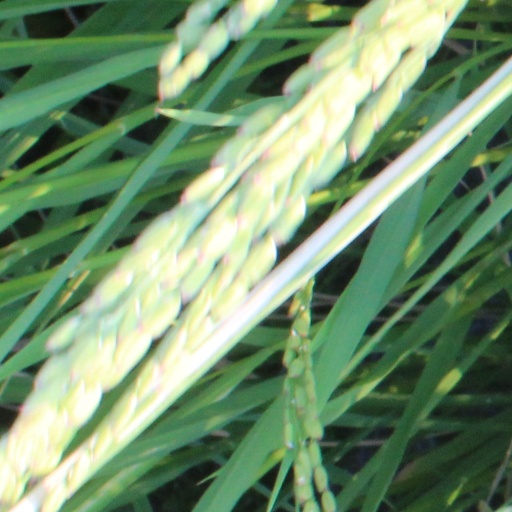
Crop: rice